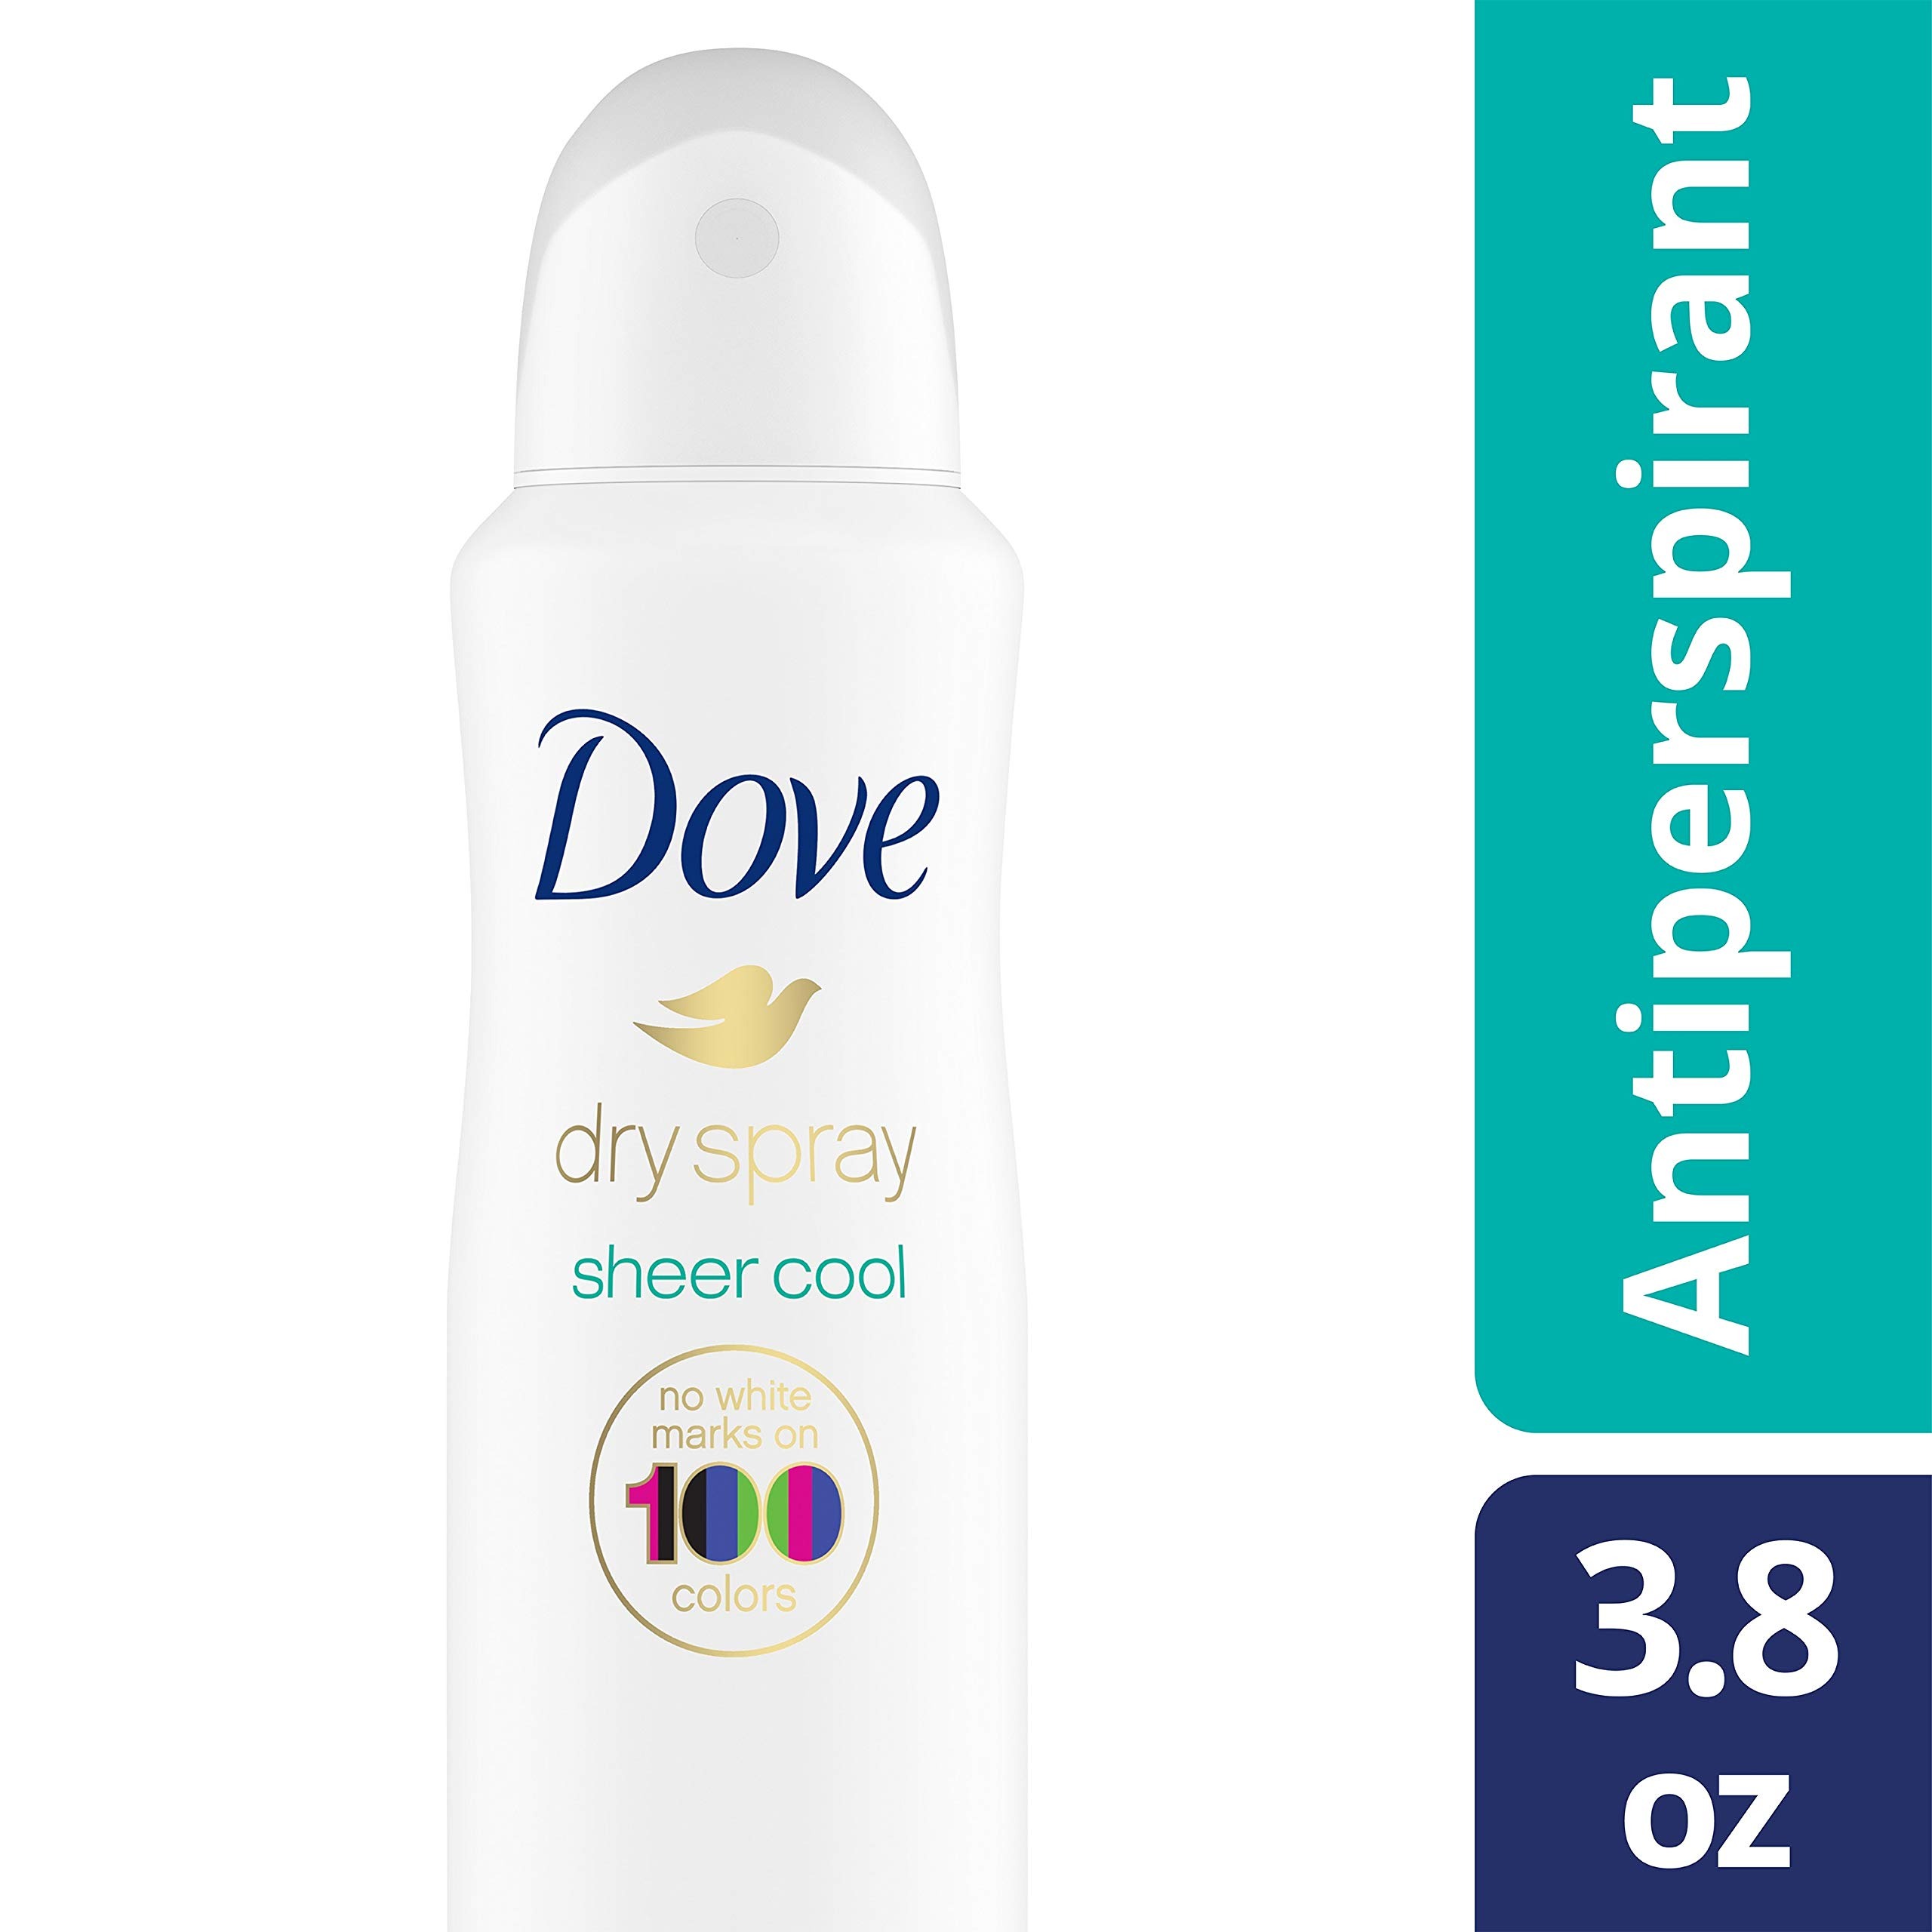
Item Name: Dove Sheer Cool Invisible Dry Spray Antiperspirant Deodorant 3.8 oz
Bullet Point 1: Antiperspirant fragranced with notes of apple and bergamot blended with lily of the valley and rose.
Bullet Point 2: Allure 2017 Best of Beauty Award Winner
Bullet Point 3: Dove dry spray deodorant goes on instantly dry
Bullet Point 4: Provides up to 48 hours of protection & contains Dove 1/4 moisturizers for beautifully soft underarms
Bullet Point 5: 0% alcohol (ethanol) formula is kind on underarms
Bullet Point 6: No white marks deodorant is invisible on 100 colors
Value: 3.8
Unit: ounce

Price: 8.99